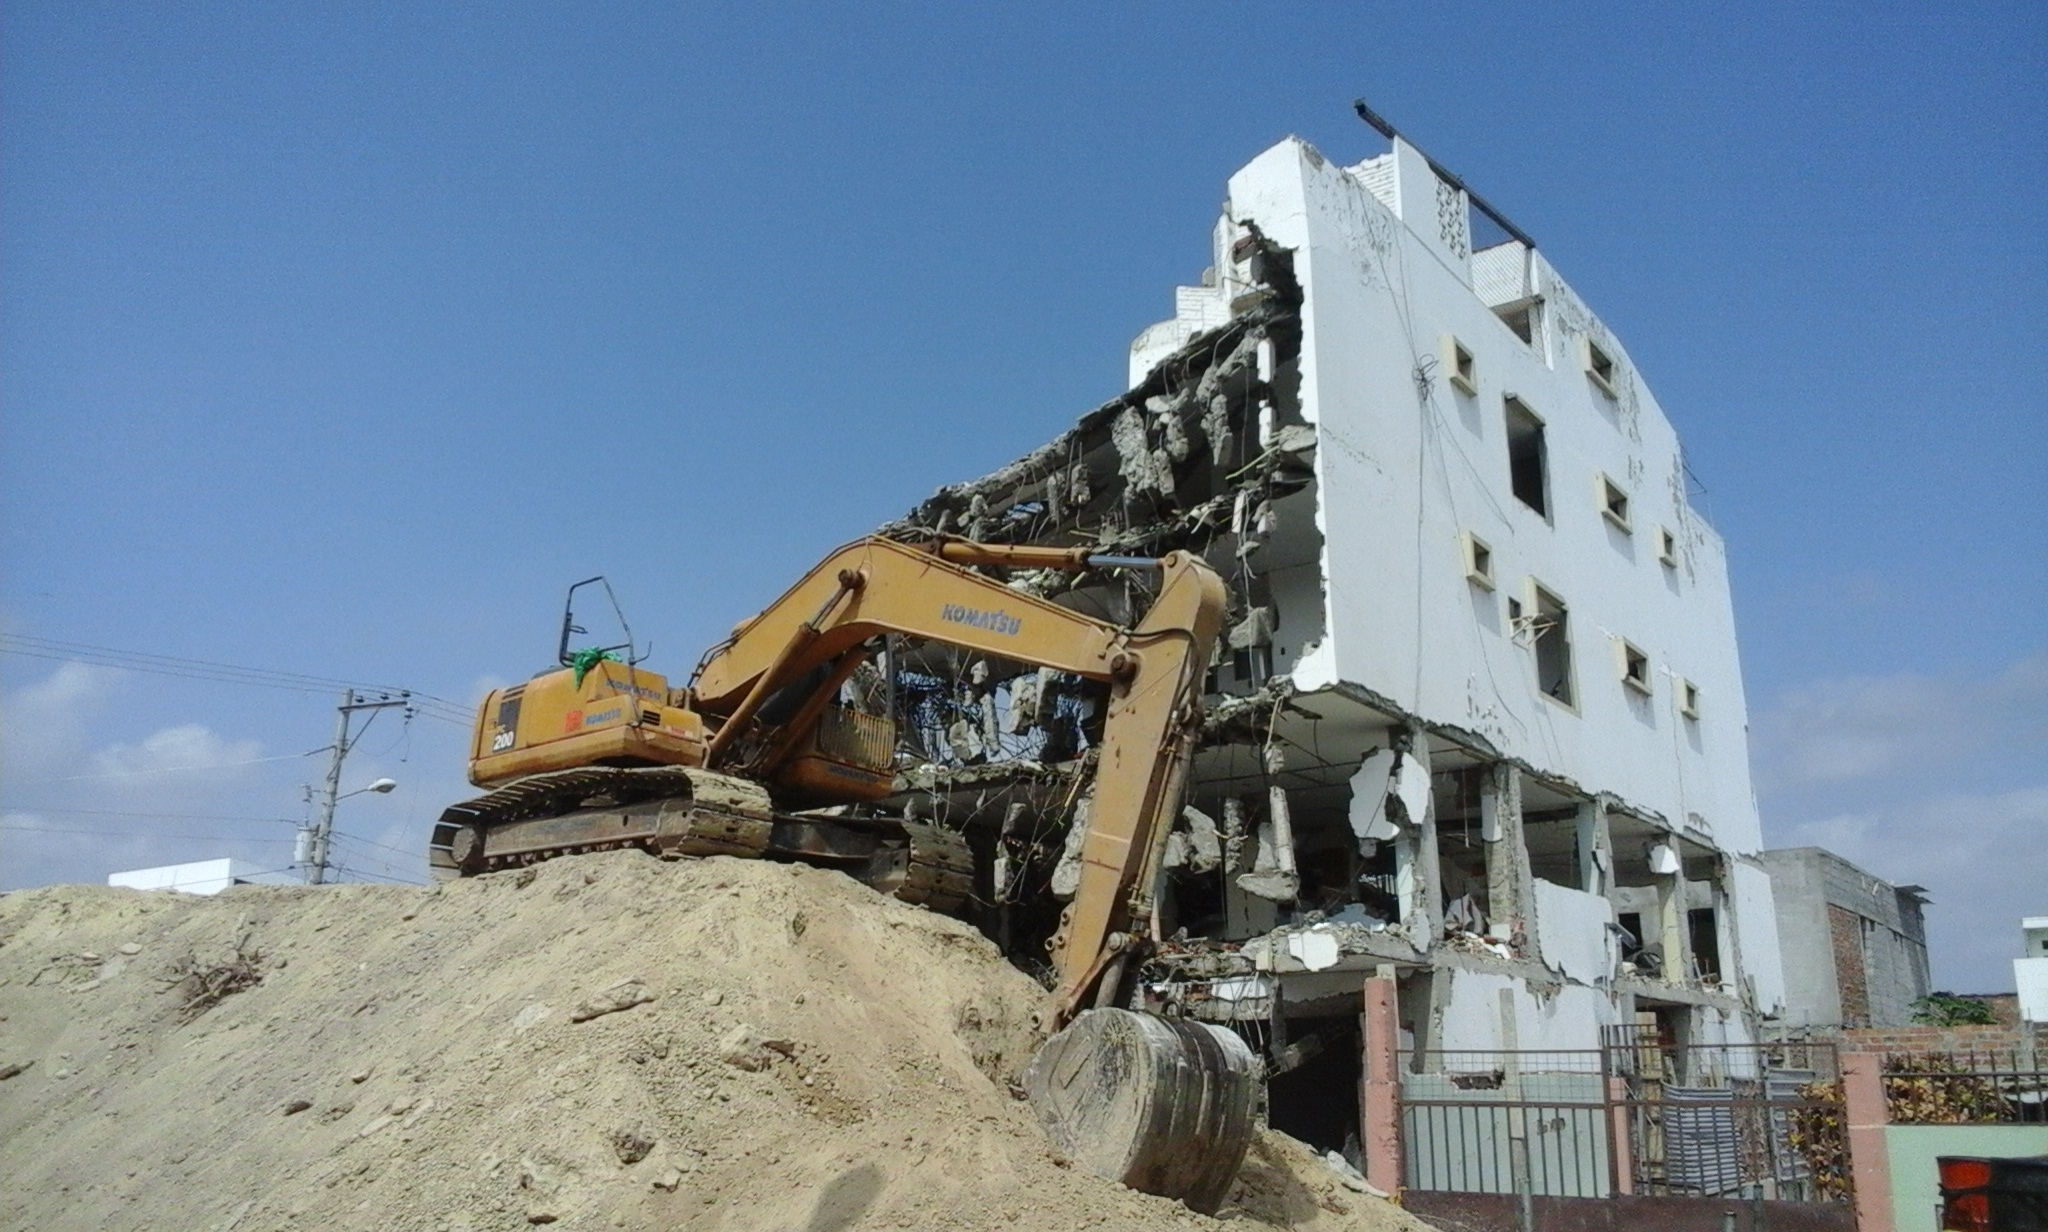
building, construction, machinery, blanket, ruins, destruction, demolition, earthquake, ecuador, construction equipment, geological phenomenon